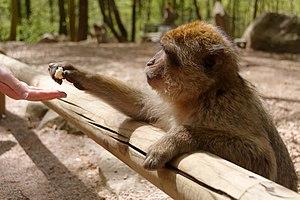
La forêt de Paradou ou parc Olof Palme est une forêt située à Hydra dans la région de la Mitidja, dans la wilaya d'Alger, en Algérie. Cette forêt est gérée par la Conservation des forêts d'Alger sous la tutelle de la Direction générale des forêts.